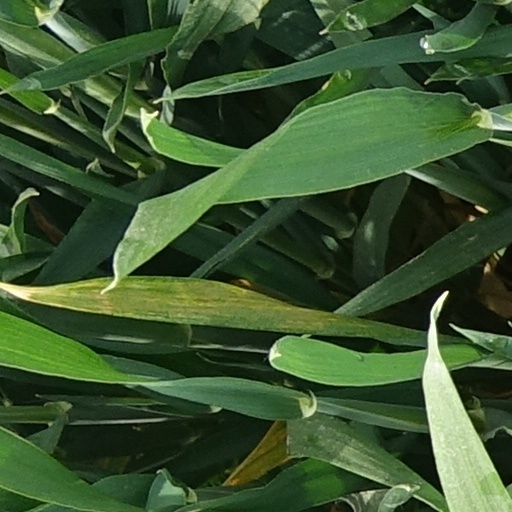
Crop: wheat